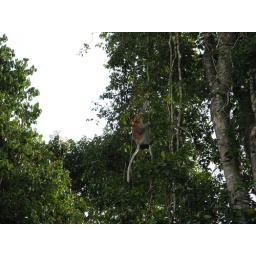
Proboscis monkey sitting in a tree by the river Kinabatangan